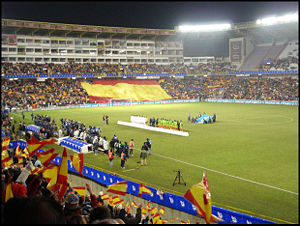
Estadio José Zorila
Estadio José Zorila
Estadio José Zorila er et fodboldstadion i Valladolid i Spanien, der er hjemmebane for Segunda División-klubben Real Valladolid. Stadionet har plads til 26.512 tilskuere, og alle pladser er siddepladser.